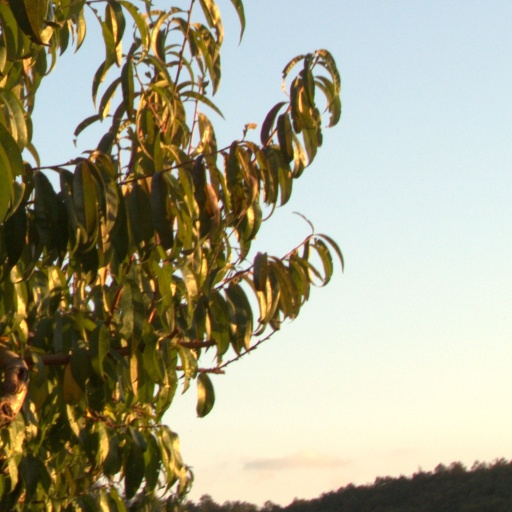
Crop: grape